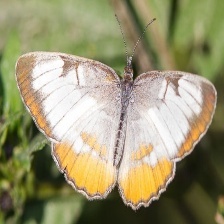
Species: MESTRA